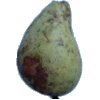
Label: pear_stone